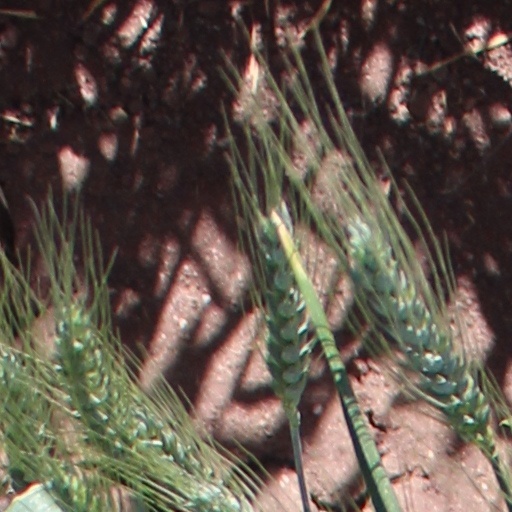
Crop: wheat